Ruf RGT

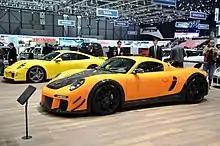

In 2012, the latest version of RGT-8 was unveiled at the Geneva Motor Show. However, this model is an all-new car based on Porsche 991 rather than an update. As with the previous version, the new RGT-8 uses the same 4.5-litre V8 engine with power and torque output of at 8500 rpm and of torque at 4000 rpm. The top speed is . The cost of the RGT-8 is approximately €200,000, not including the price of the Porsche 991 donor car.